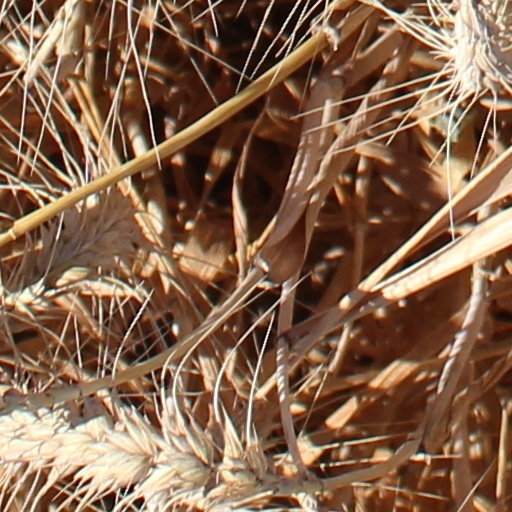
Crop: wheat